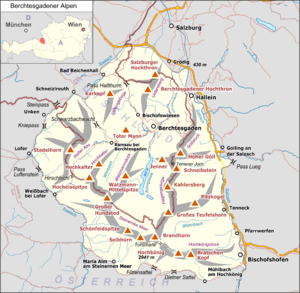
Les Alpes de Berchtesgaden sont un massif des Préalpes orientales septentrionales. Il s'élève entre le land de Salzbourg en Autriche et l'État de Bavière en Allemagne. Leur nom provient de la ville de Berchtesgaden, au sein du massif.